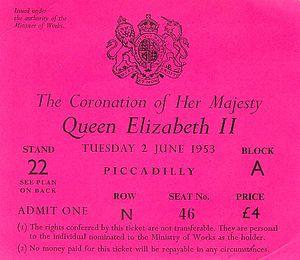
Le couronnement d'Élisabeth II a eu lieu le 2 juin 1953 à l'abbaye de Westminster, à Londres. Élisabeth II monta sur le trône à l'âge de 25 ans, à la mort de son père, George VI, le 6 février 1952, proclamée reine par ses conseils privé et exécutif peu de temps après. Le couronnement eut lieu plus d'un an plus tard en raison de la tradition de laisser passer une période approprié après la mort d'un monarque avant de tenir de telles festivités. Il donna également aux comités de planification suffisamment de temps pour préparer la cérémonie. Pendant le service, Élisabeth prêta serment, fut ointe de l'huile sacrée, investie de robes et de tenues de cérémonie, et couronné reine du Royaume-Uni, du Canada, de l'Australie, de la Nouvelle-Zélande, de l'Afrique du Sud, du Pakistan et de Ceylan.